...After the Phantoms of Your Former Self

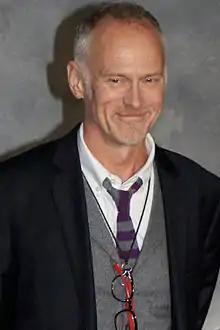
Executive producer Alan Taylor directed the episode.

On May 13, 2020, AMC Networks announced that it had acquired the rights to Anne Rice's "The Vampire Chronicles" and "Lives of the Mayfair Witches", comprising 18 novels. On June 24, 2021, AMC gave a series order for an eight-episode first season based on "Interview with the Vampire", the first novel in "The Vampire Chronicles", with a planned premiere in 2022. Rolin Jones was announced to serve as writer, executive producer, and showrunner. Mark Johnson, Rice and her son Christopher were also named executive producers.